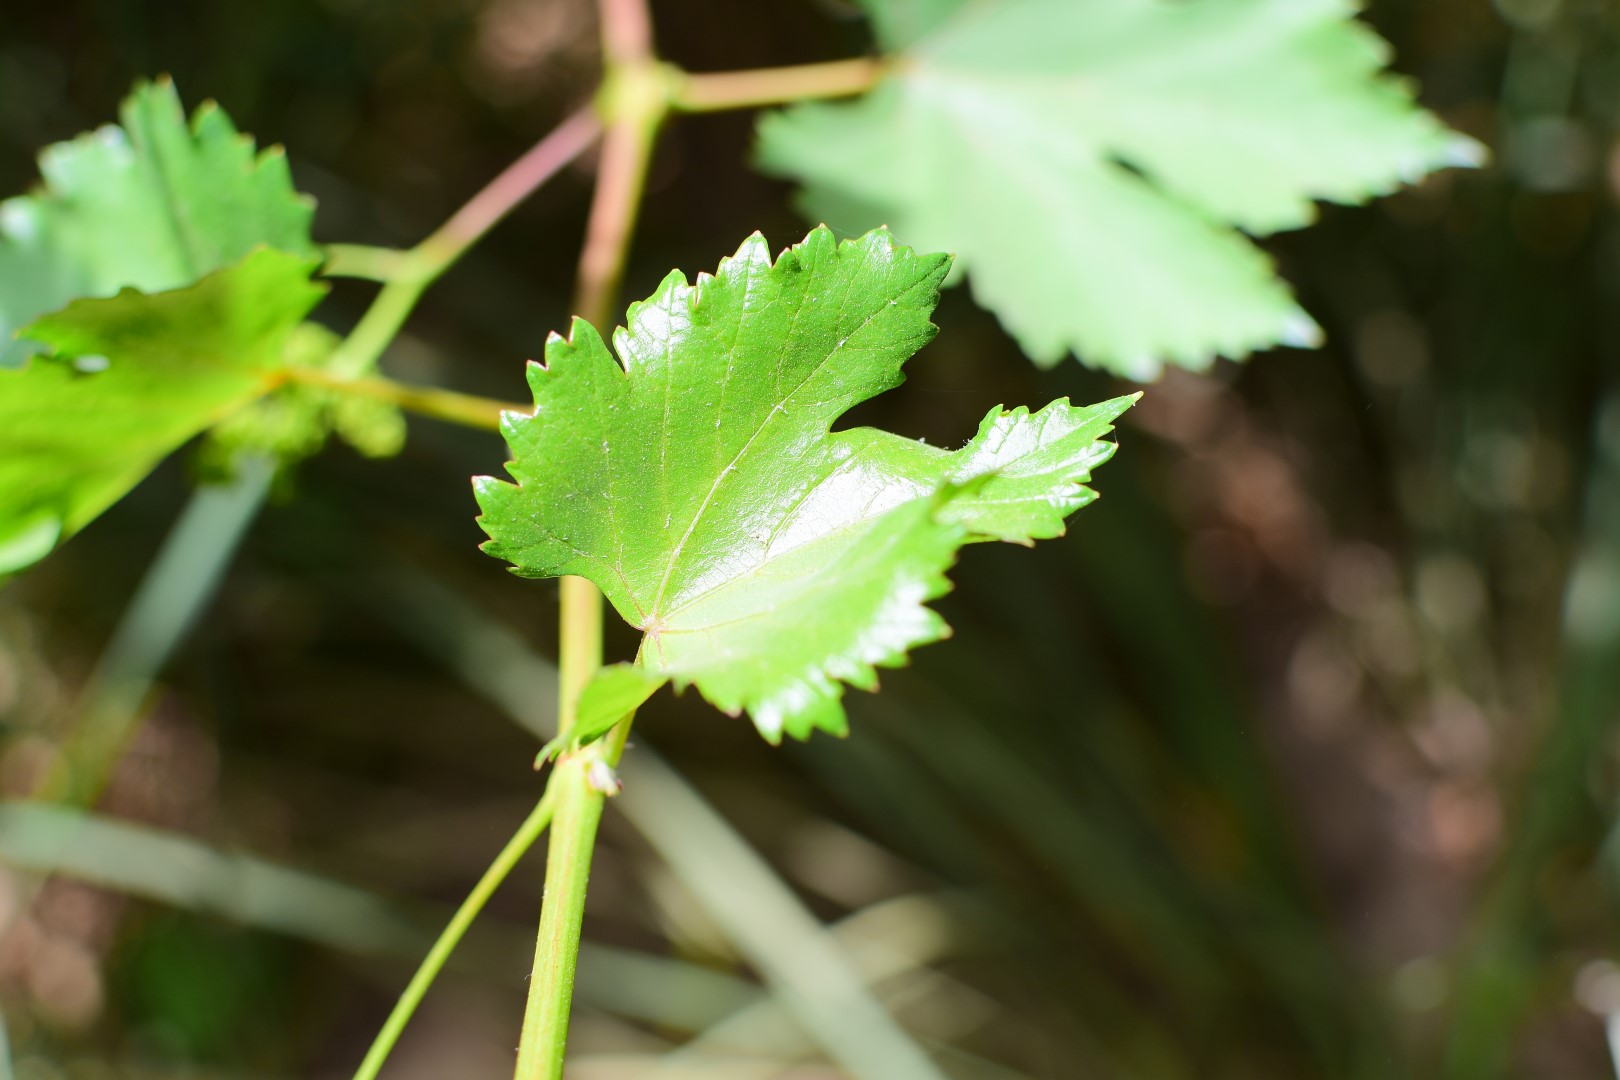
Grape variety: Kamali